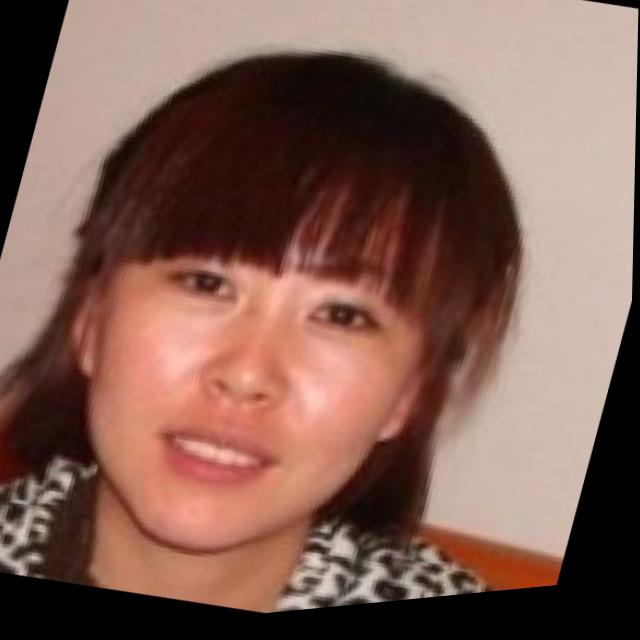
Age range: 21-44